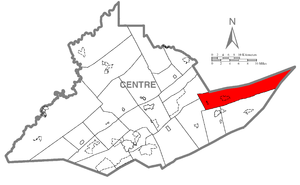
Miles Township est un township, situé à l'est du comté de Centre, aux États-Unis. En 2010, il comptait une population de 1 983 habitants.